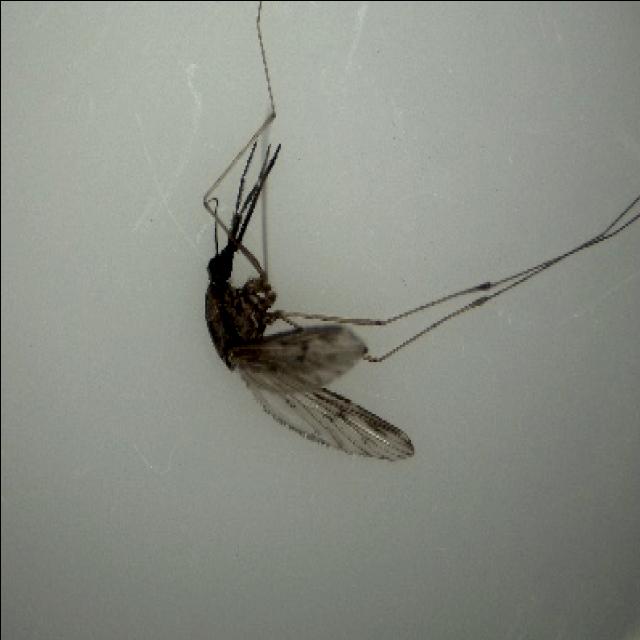
Species: anopheles_sinensis